Thomas Aasen Markeng

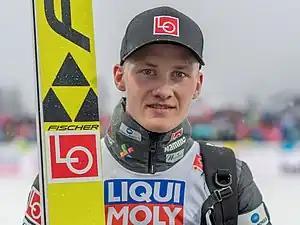
Seefeld, March 1, 2019: FIS Nordic World Ski Championships, Men Ski Jump HS 109

Thomas Aasen Markeng (born 18 June 2000) is a former Norwegian ski jumper.